The White Desert (1922 film)

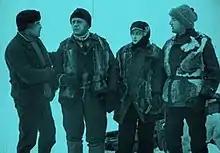

The White Desert is a 1922 German silent adventure film directed by Ernst Wendt and starring Carl de Vogt, Eduard von Winterstein, and Nora Swinburne.